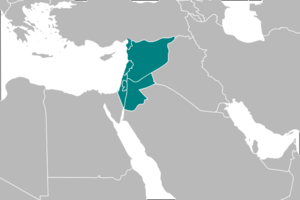
Le Levant dans ses frontières modernes, comprenant Liban, Syrie, Jordanie, Israël et Territoires palestiniens. Lietuvių: Šiuolaikinis Levantas. Português: O País de Sham. ไทย: บริเวณที่เรียกว่าลว้านปัจจุบันที่ประกอบด้วยจอร์แดน, เลบานอน, อิสราเอล, ดินแดนปาเลสไตน์และซีเรีย. 中文: 沙姆地区地图.
Le Levant désignait traditionnellement en français les pays bordant la côte orientale de la mer Méditerranée : en premier lieu le Liban et la Syrie ; mais la région du Levant inclut également la Palestine, Israël, la Jordanie, l'Anatolie, la Mésopotamie et l'Égypte. La liste des provinces composant le Levant se déduit de l'article 17 du titre II de l'ordonnance du 3 mars 1781 sur les Consulats, le commerce et la navigation dans les Échelles du Levant et de Barbarie.